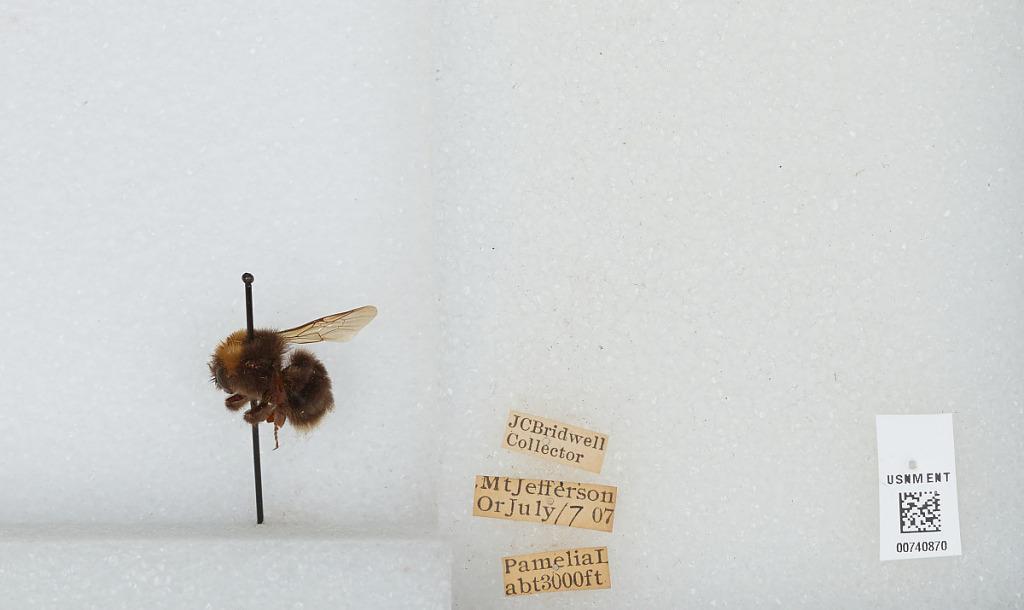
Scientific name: Bombus (Bombus) occidentalis Greene
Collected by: J. Bridwell
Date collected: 1907-7-17
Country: United States
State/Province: Oregon
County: Linn
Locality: Pamelia Lake, Mount Jefferson
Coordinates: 44.6544, -121.845